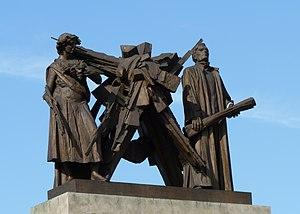
Le Pavillon tchécoslovaque à l'Exposition Universelle Expo 58 à Bruxelles a présenté aux gens du monde entier la vie d'après-guerre en Tchécoslovaquie, l'industrie, les loisirs, la culture et l'art de ce pays. Mais surtout, il est entré dans l’histoire de la Tchécoslovaquie avec la reconnaissance internationale qu’il a acquise lors de cette exposition.